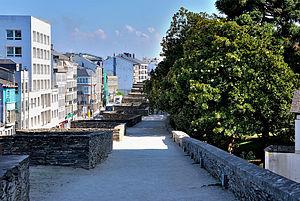
promenade au dessus du rempart romain
Lugo est une ville du nord-ouest de l'Espagne, capitale de la province de Lugo, dans la communauté autonome de Galice. Elle est située à une centaine de kilomètres de la « Costa Verde » sur le golfe de Gascogne. La ville est connue pour les remparts qui entourent la ville, vestige bien conservé de la civilisation romaine datant du IIIᵉ siècle.